Torero! (film)

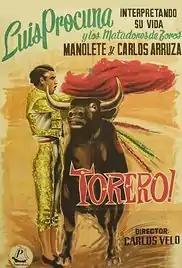
Film poster

¡Torero! (English: "bullfighter!") is a 1956 Mexican documentary film directed by Carlos Velo about Mexican bullfighter Luis Procuna. It was nominated for an Academy Award for Best Documentary Feature. The film was also selected as the Mexican entry for the Best Foreign Language Film at the 30th Academy Awards, but was not accepted as a nominee.